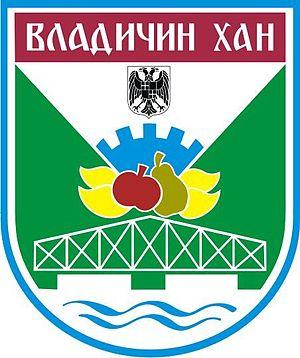
La Serbie, en incluant le Kosovo dont le statut est disputé, est divisée en 150 municipalités ou communes et 24 villes, qui constituent les unités fondamentales du gouvernement des collectivités territoriales. Cinq de ces villes, sont elles-mêmes divisées en plusieurs municipalités urbaines : Belgrade, Novi Sad, Niš, Kragujevac et Požarevac ; la Serbie compte ainsi 31 municipalités urbaines, 17 à Belgrade, 5 à Niš, 5 à Kragujevac, 2 à Novi Sad et 2 à Požarevac).
Vladičin Han est une ville et une municipalité de Serbie situées dans le district de Pčinja. Au recensement de 2011, la ville comptait 8 053 habitants et la municipalité dont elle est le centre 20 938.
Les élections municipales serbes de 2012 ont eu lieu le 6 mai 2012, en même temps que le premier tour de l'élection présidentielle, que les élections législatives et que les élections provinciales en Voïvodine.